Jehu

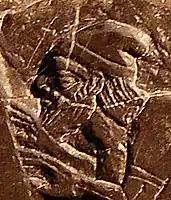

After Jehu's slaughter of the House of Ahab, he met Jehonadab the Rechabite and convinced him that he was pro-Yahwist. Jehonadab quickly allied with him, and they entered the capital together. In control of Samaria, he invited the worshippers and priests of Baal to a ceremony, then trapped and killed them. He then destroyed their idols and temple, and turned the temple into a latrine.